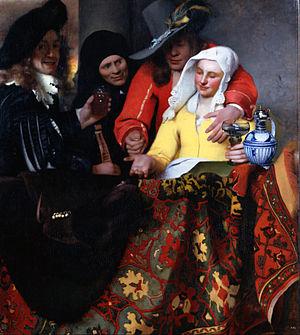
La scène de bordel est, dans la peinture, une scène de genre mettant en scène des prostituées et leurs clients. C'est un genre qui était particulièrement populaire lors de l'âge d'or de la peinture néerlandaise.